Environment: real
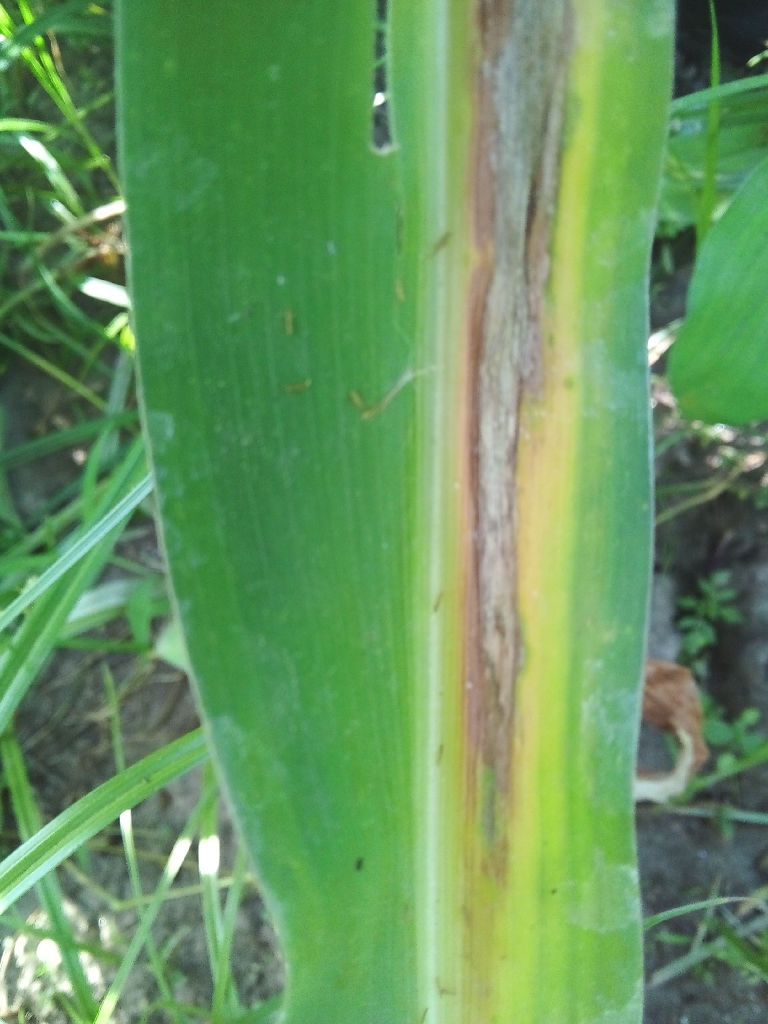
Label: northern_corn_leaf_blight